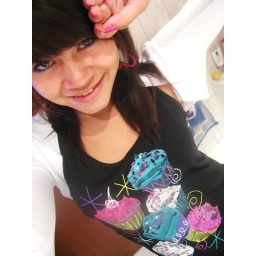
cake girl in white colors (: